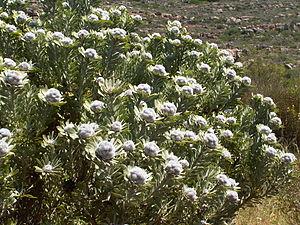
Leucadendron est un genre d'environ 80 espèces de plantes à fleurs, de la famille des Proteaceae endémiques à l'Afrique du Sud où elles constituent une partie essentielle de la végétation du finbos.